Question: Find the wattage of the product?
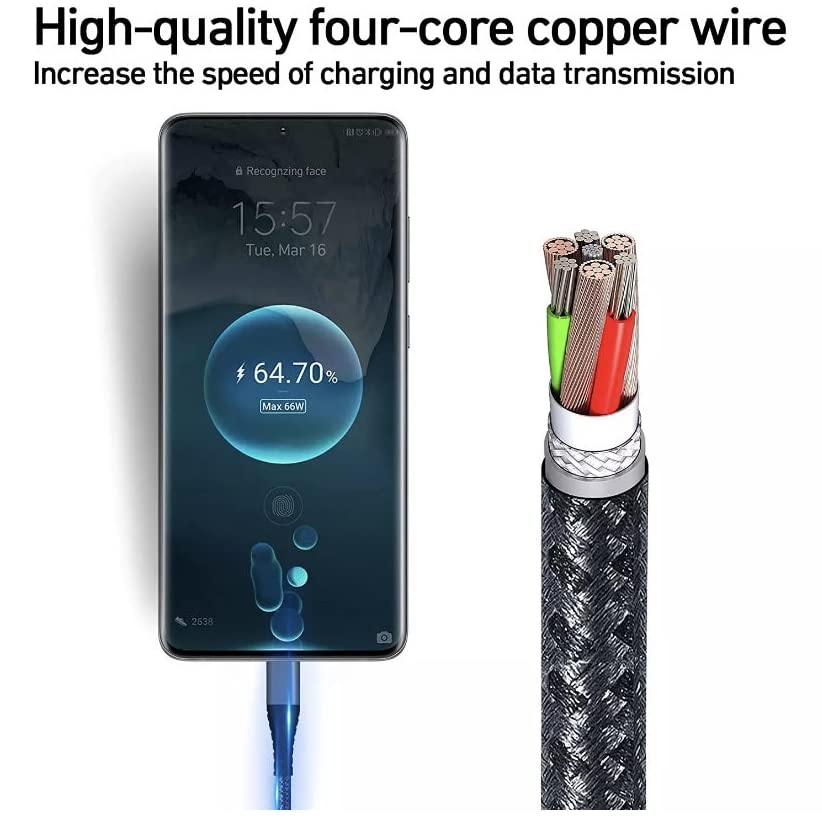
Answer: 66.0 watt